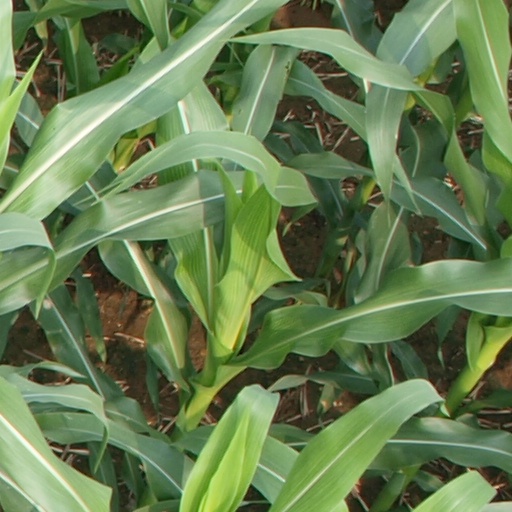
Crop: maize; corn